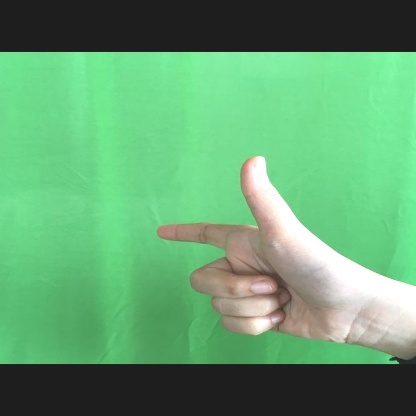
Mudra: Chandrakala